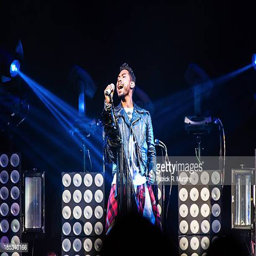
person performs during the concert